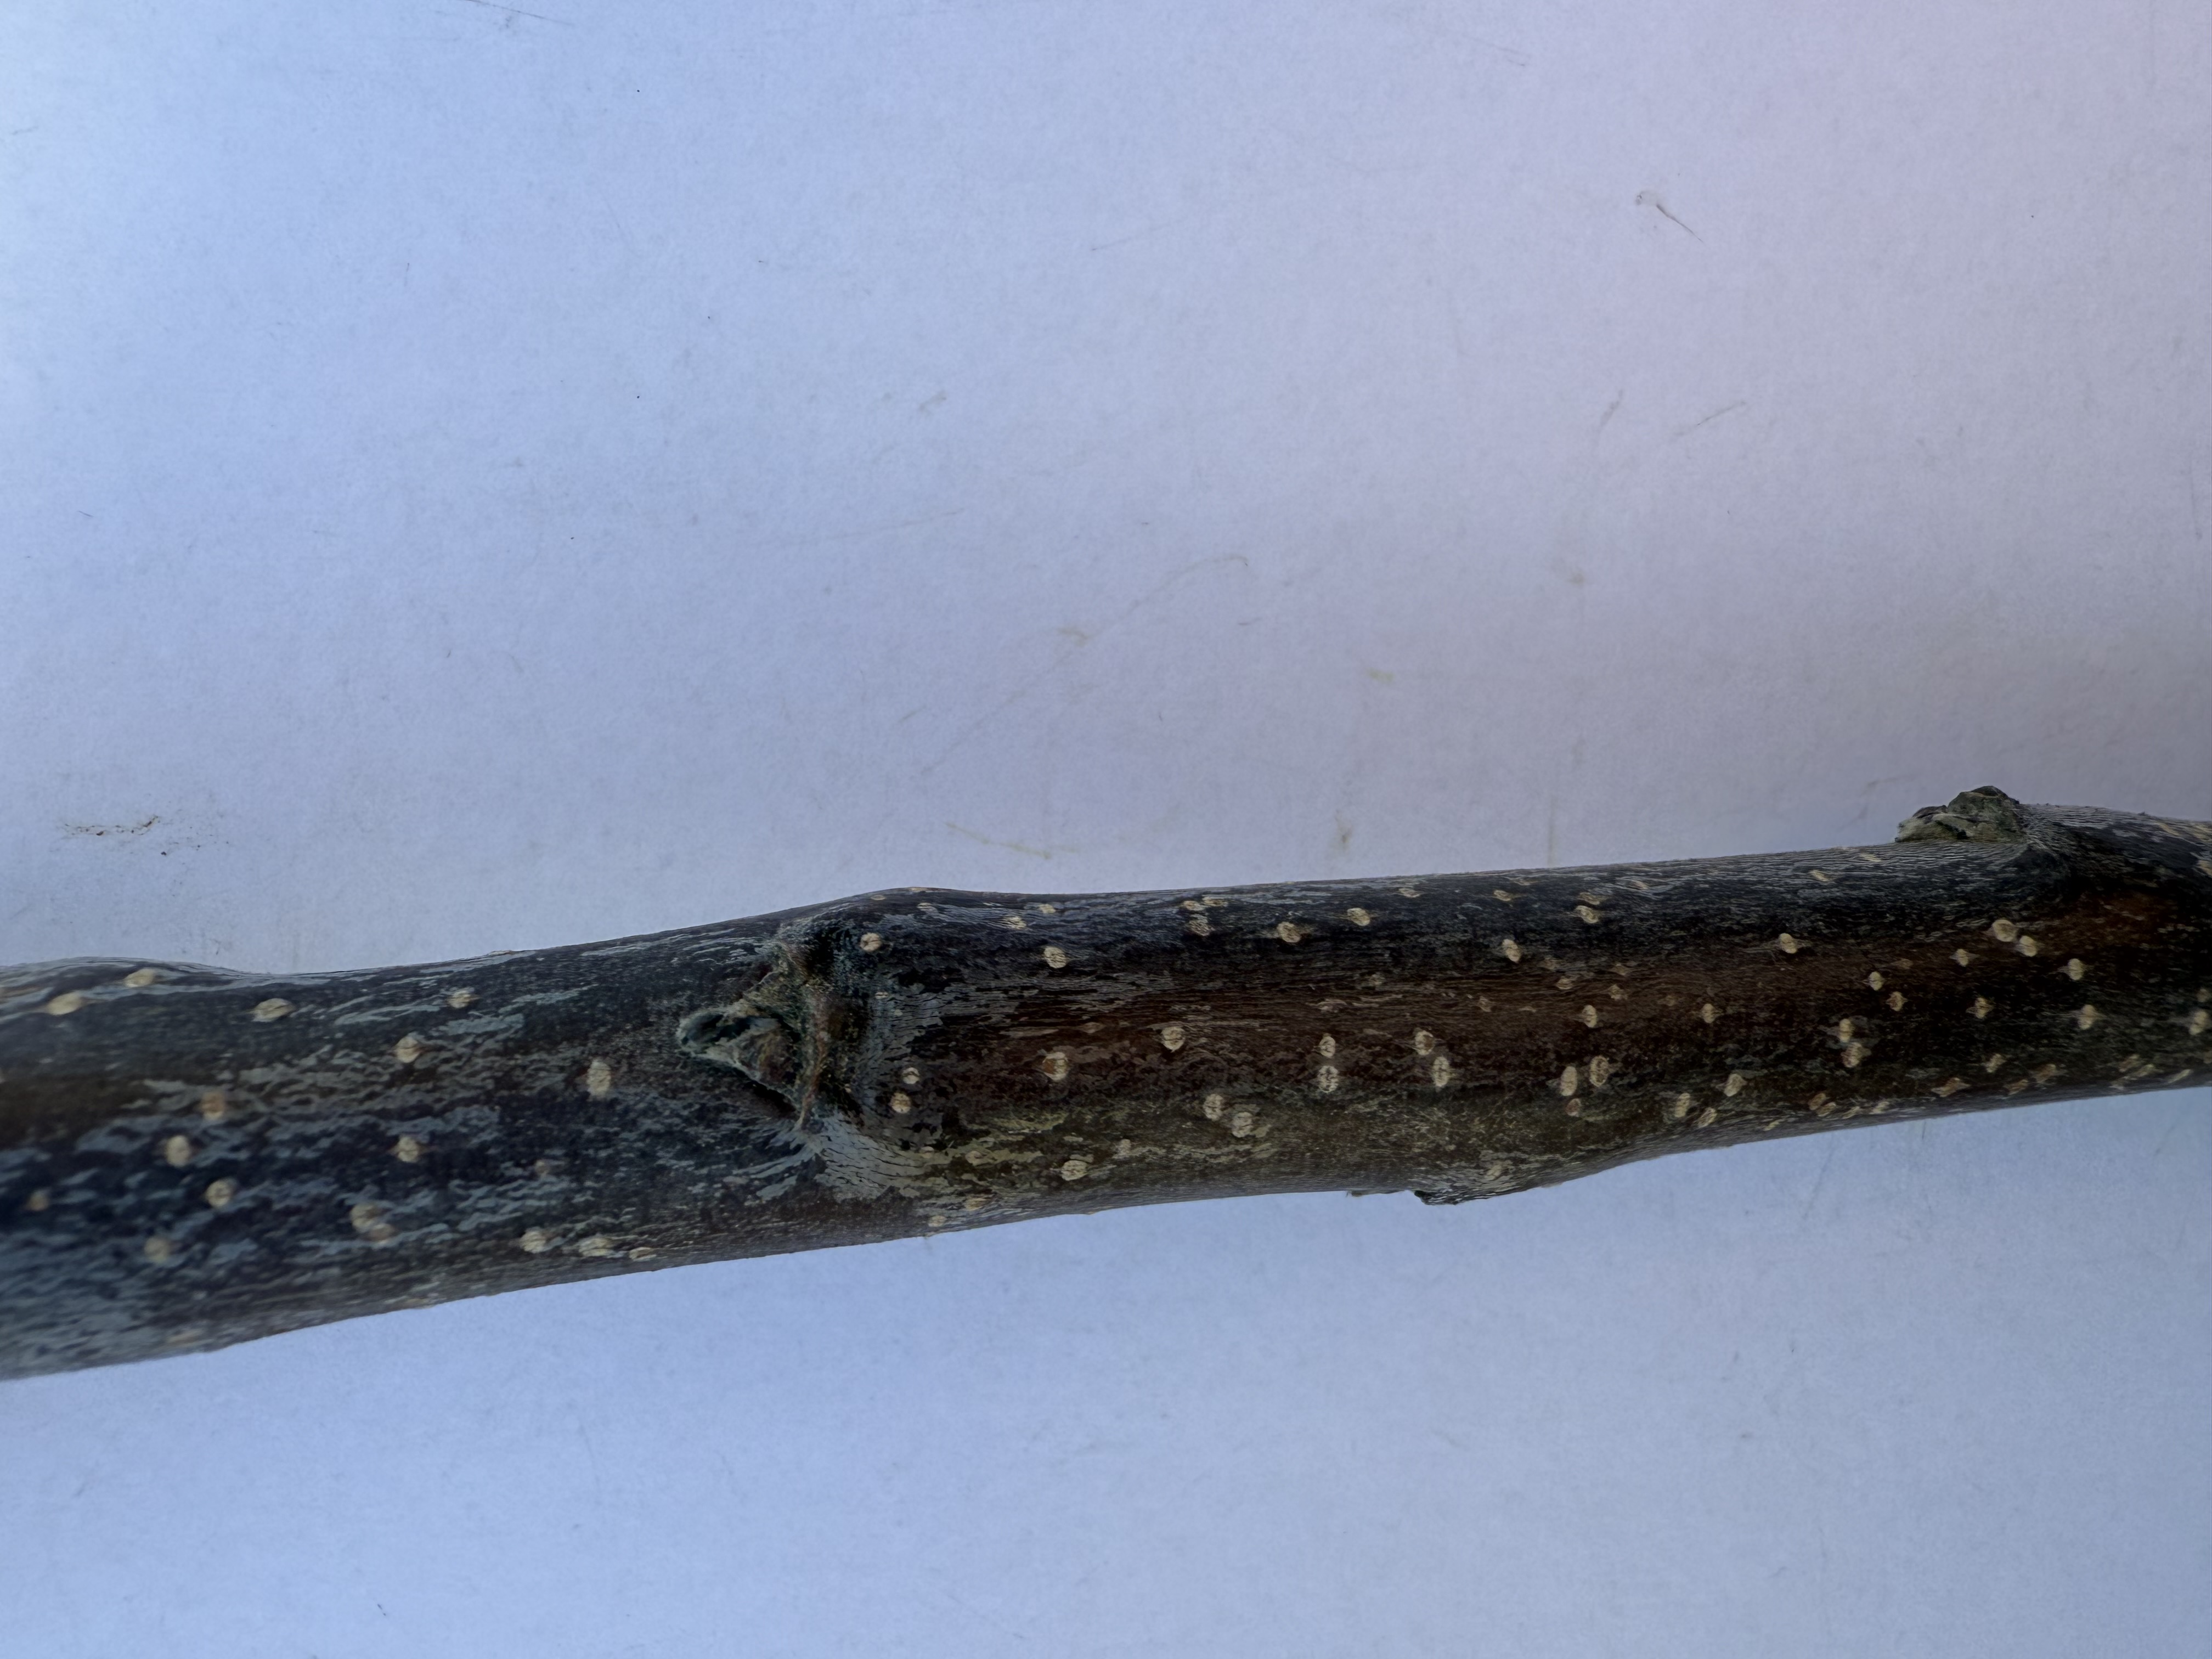
Variety: Golden Apple